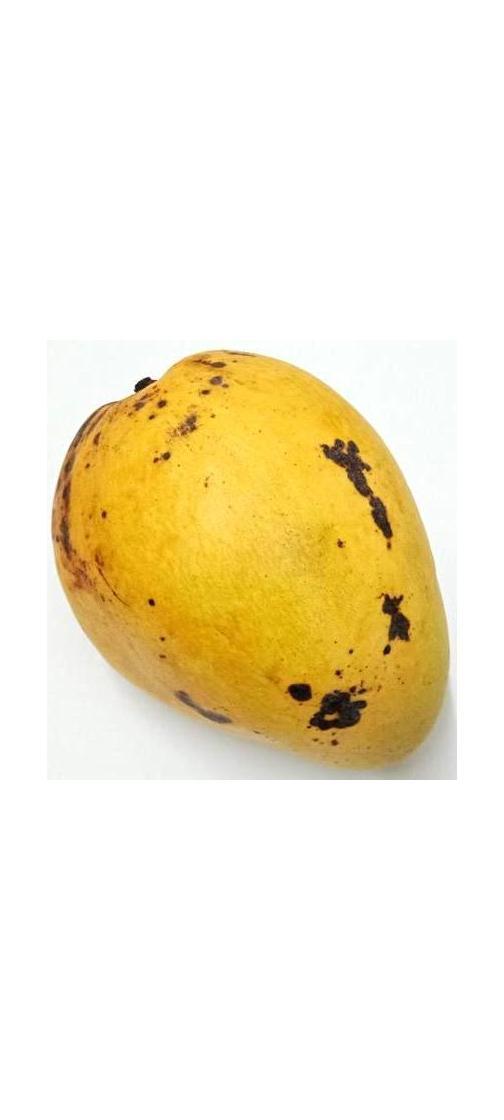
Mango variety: Bari-11